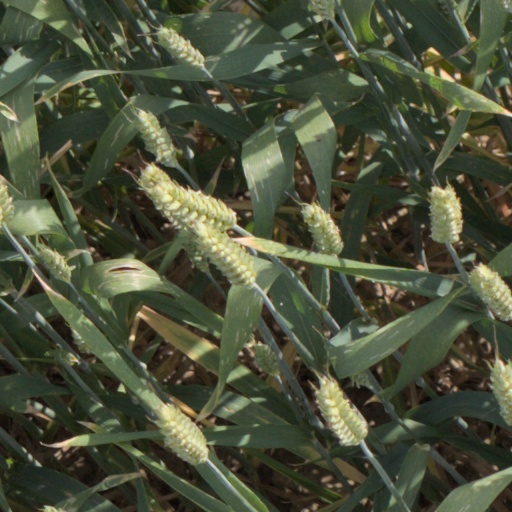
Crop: wheat